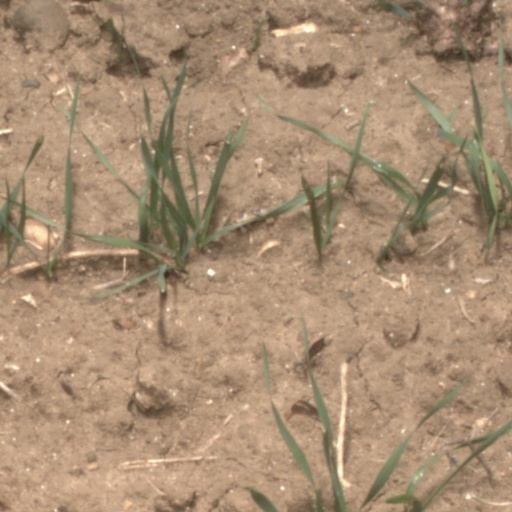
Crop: wheat